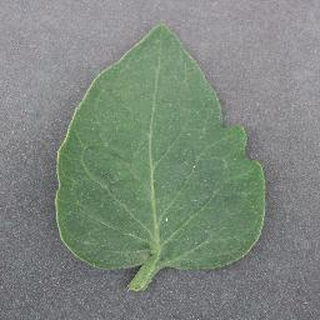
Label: healthy_tomato